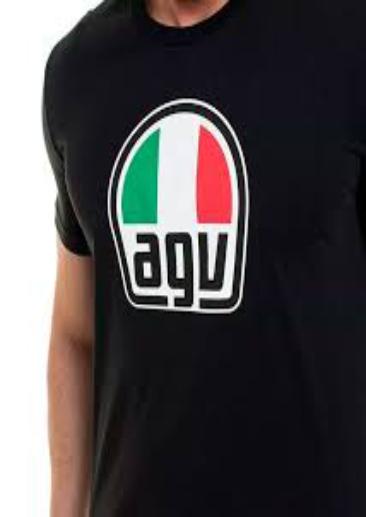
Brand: agv
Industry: Sports